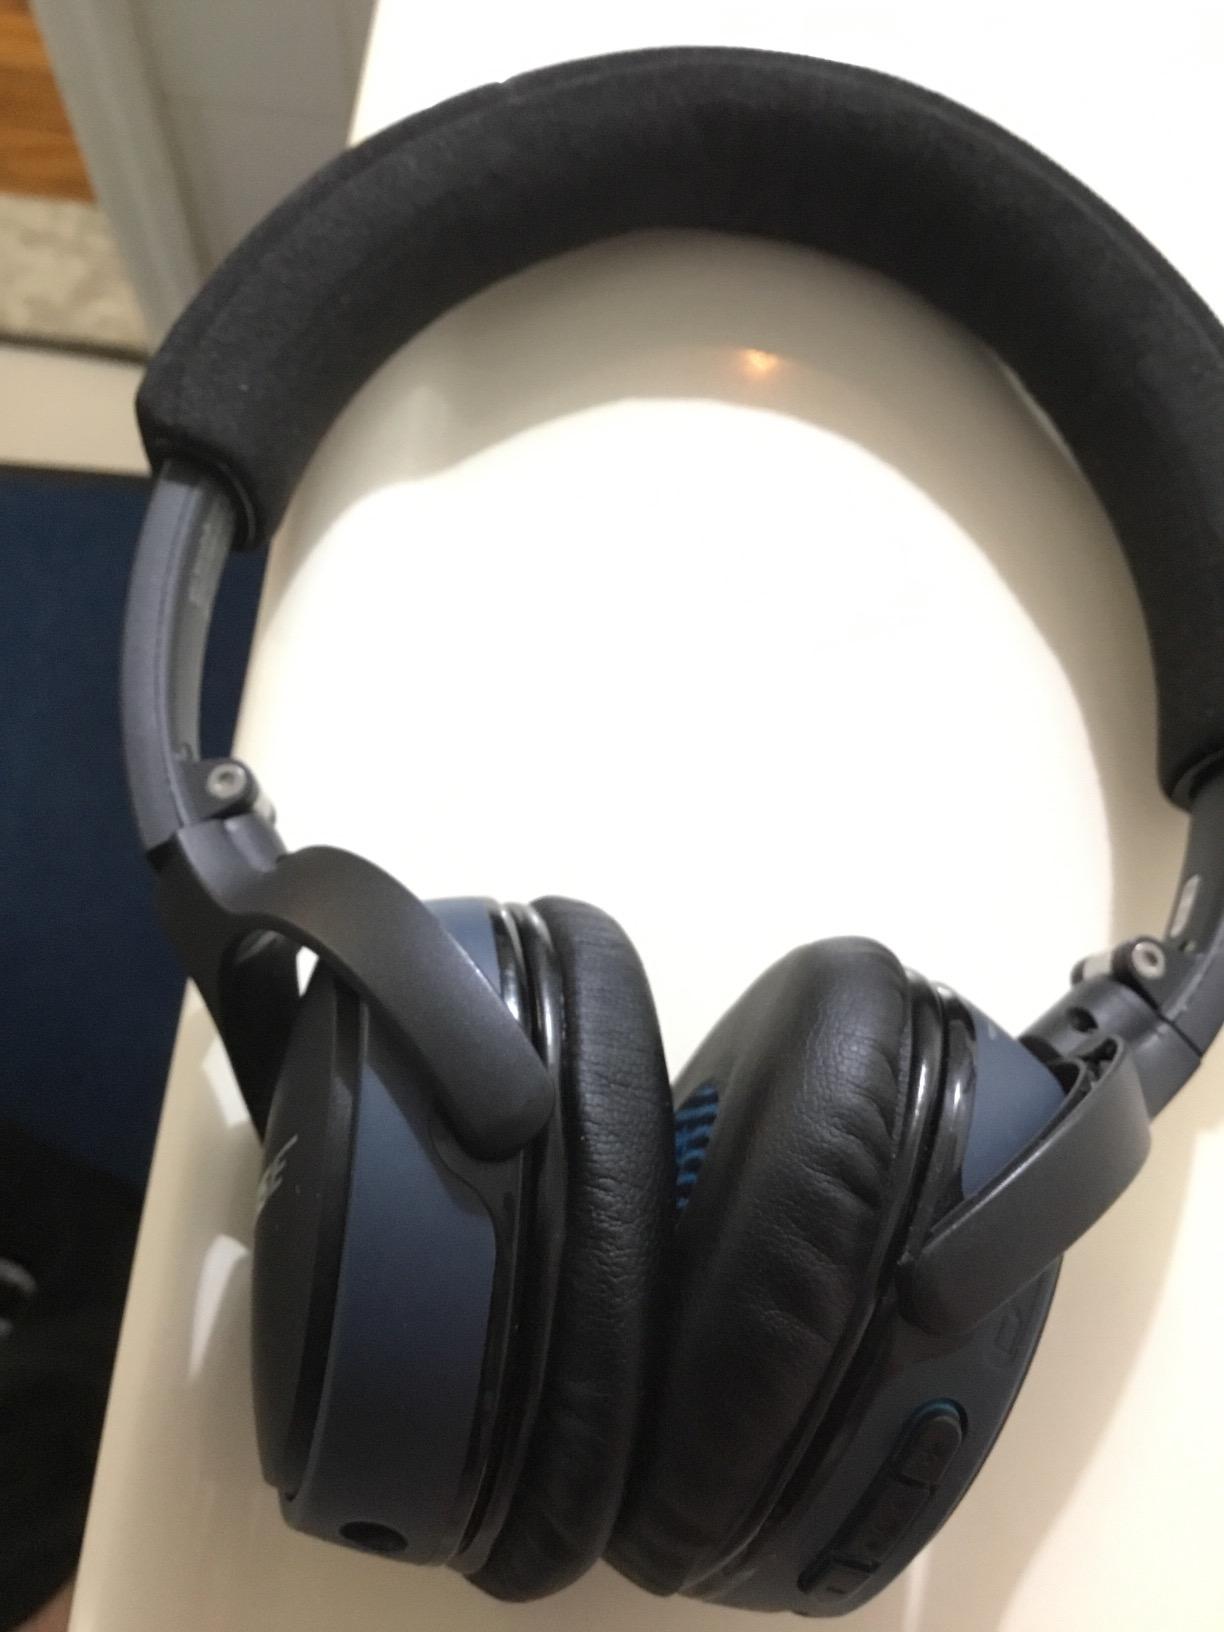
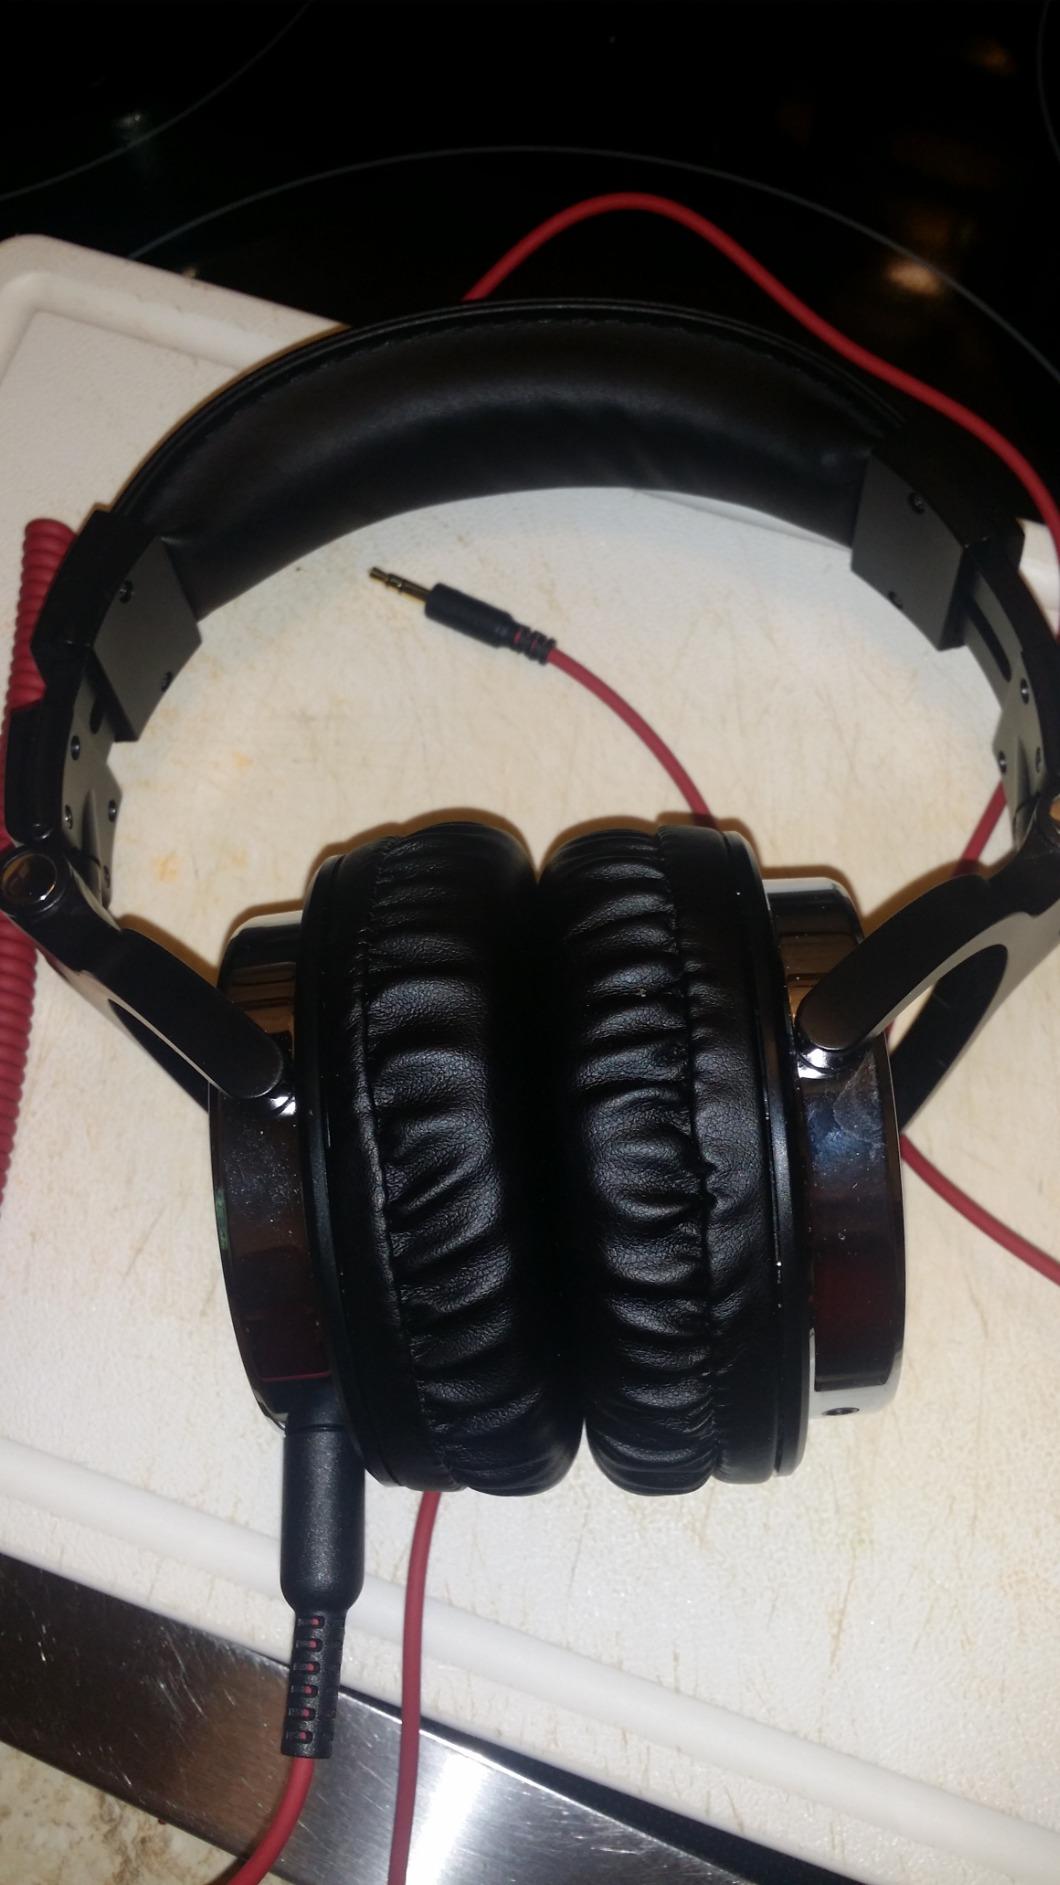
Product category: headphones
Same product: no